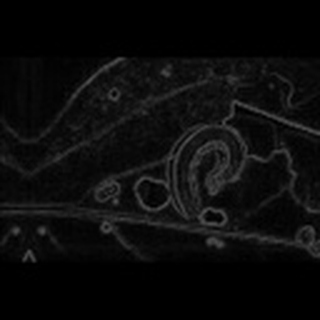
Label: cotton_army_worm